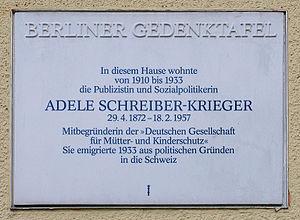
Adele Georgina Schreiber-Krieger, née le 29 avril 1872 à Vienne et morte le 18 février 1957 à Herrliberg, est une féministe, journaliste et femme politique allemande, membre du Parti social-démocrate. Après l'arrivée d'Adolf Hitler au pouvoir en 1933, elle s'exile au Royaume-Uni puis en Suisse.